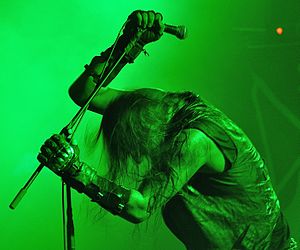
Marduk (band)
Daniel “Mortuus” Rostèn, 2015
Marduk er et black metal-band, som blev dannet i 1991 i Norrköping, Sverige.